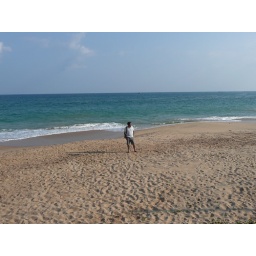
On the beach across the road from our bungalow in Tangalla, Sri Lanka